Tulsa, Oklahoma

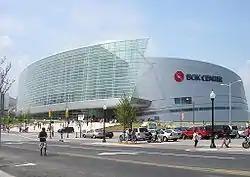
The centerpiece of the Vision 2025 projects, the BOK Center, opened in August 2008.

Since 1969, public displays of artwork in Tulsa have been funded by one percent of its annual city budget. Each year, a sculpture from a local artist is installed along the Arkansas River trail system, while other sculptures stand at local parks, such as an enlarged version of Cyrus Dallin's Appeal to the Great Spirit sculpture at Woodward Park. At the entrance to Oral Roberts University stands a large statue of praying hands, which, at high, is the largest bronze sculpture in the world. As a testament to the city's oil heritage, the Golden Driller guards the front entrance to the Tulsa County Fairgrounds. Tulsa has a number of exhibits related to U.S. Route 66, including The Cyrus Avery Centennial Plaza, located next to the east entrance of the historic 11th Street Bridge. The Plaza contains a giant sculpture weighing and costing $1.178 million called "East Meets West" of the Avery family riding west in a Model T Ford meeting an eastbound horse-drawn carriage. In 2020, Avery Plaza Southwest is scheduled to open, at the west end of the bridge, and should include replicas of three neon signs from Tulsa-area Route 66 motels from the era, being the Will Rogers Motor Court. Tulsa Auto Court, and the Oil Capital Motel. Tulsa has also installed "Route 66 Rising", a sculpture on the road's eastern approach to town at East Admiral Place and Mingo Road. In addition, Tulsa has constructed twenty-nine historical markers scattered along the route of the highway through Tulsa, containing tourist-oriented stories, historical photos, and a map showing the location of historical sites and the other markers. The markers are mostly along the highway's post-1932 alignment down 11th Street, with some along the road's 1926 path down Admiral Place.